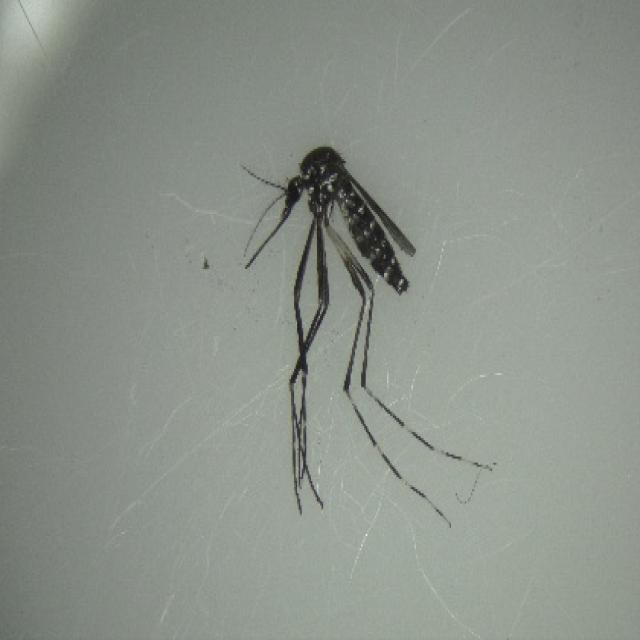
Species: aedes_albopictus